San Pascualito

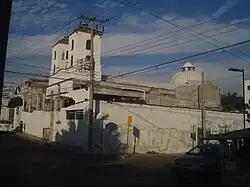
The church in Tuxtla, Chiapas.

A chapel in Olintepeque, Guatemala is dedicated to the veneration of El Rey San Pascual. Devotees leave thank you notes, offer capes or burn candles. The color of the candle burned signifies the nature of the request for intercession: red for love, pink for health, yellow for protection, green for business, blue for work, light blue for money, purple for help against vices, white for the protection of children, and black for revenge. A festival is celebrated annually on May 17, the feast day of Saint Paschal Baylon. Another sacred replica, represented by a seated skeleton in a wheeled cart, is kept in the Church of San Pascualito in Tuxtla Gutiérrez in the Mexican state of Chiapas.